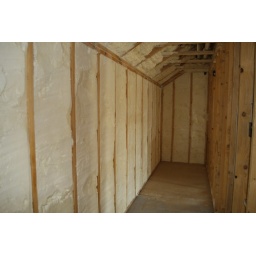
Walls around home theater